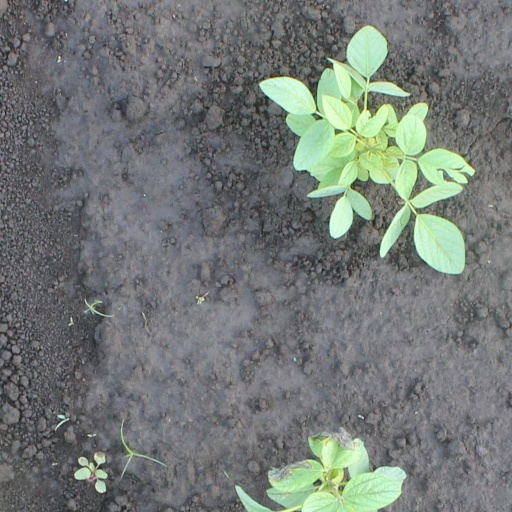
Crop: soybean